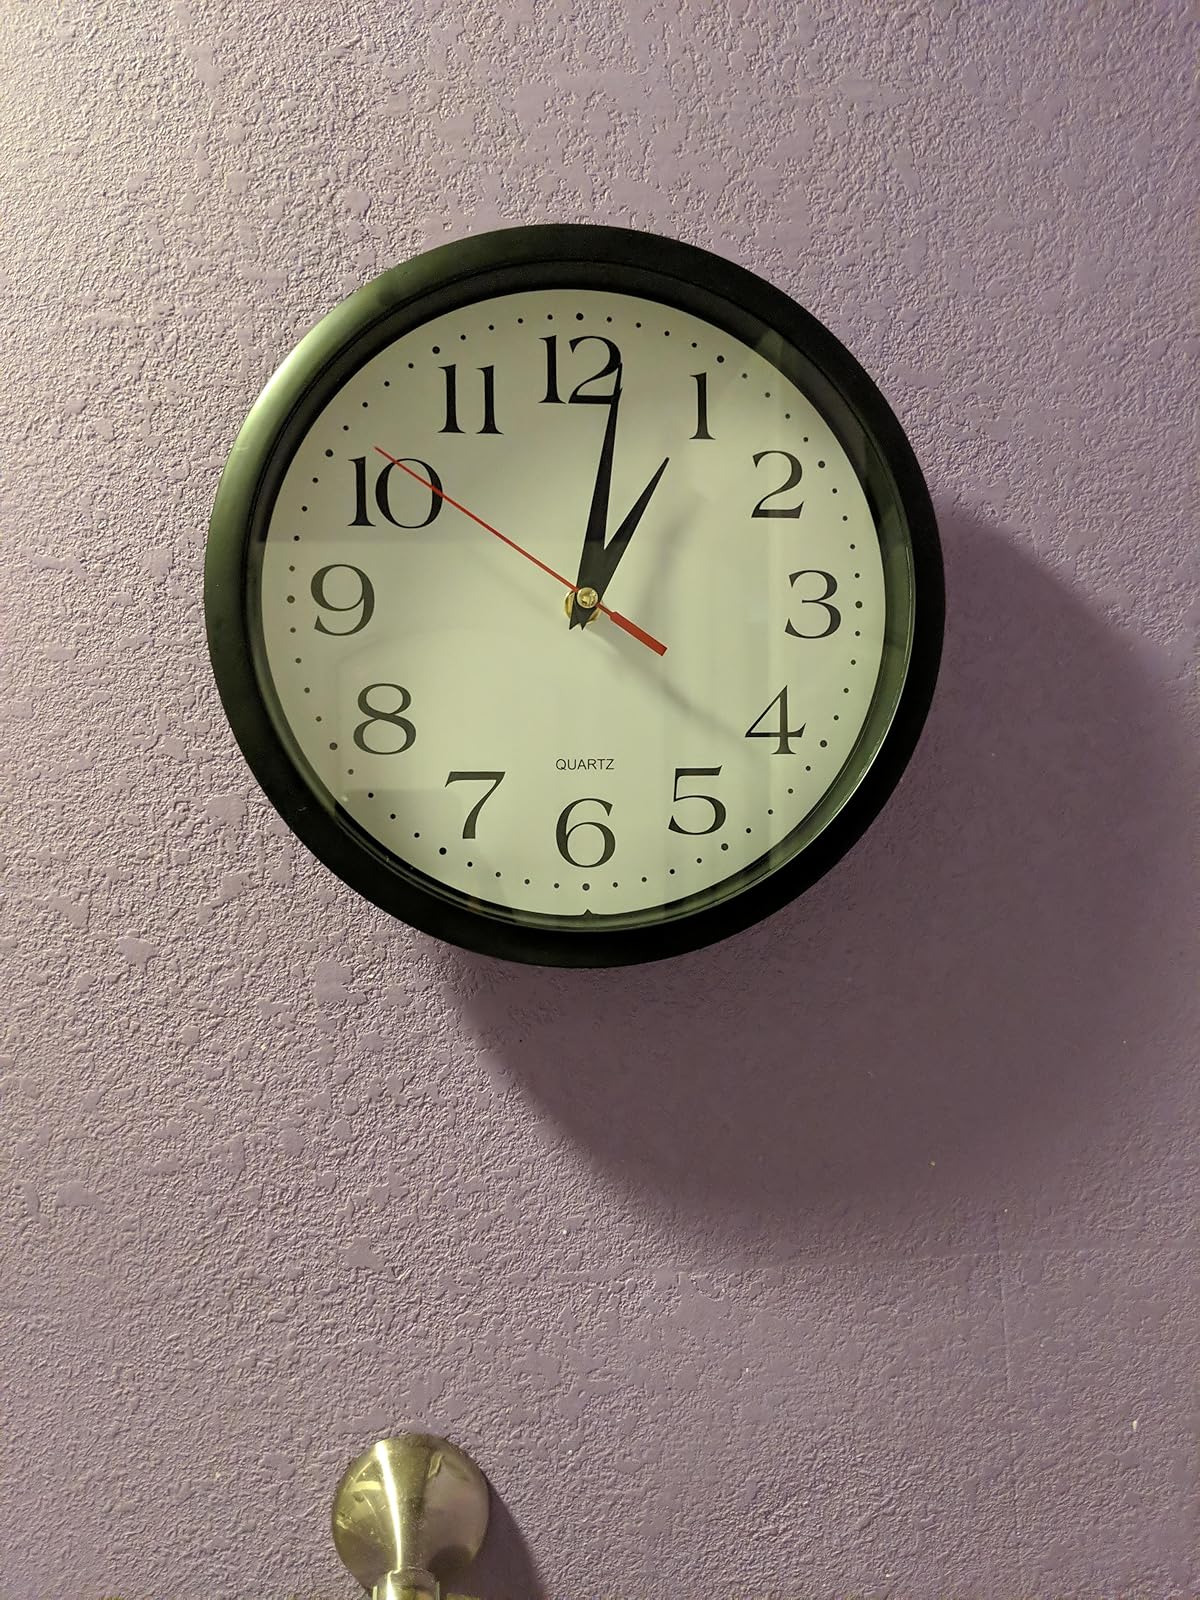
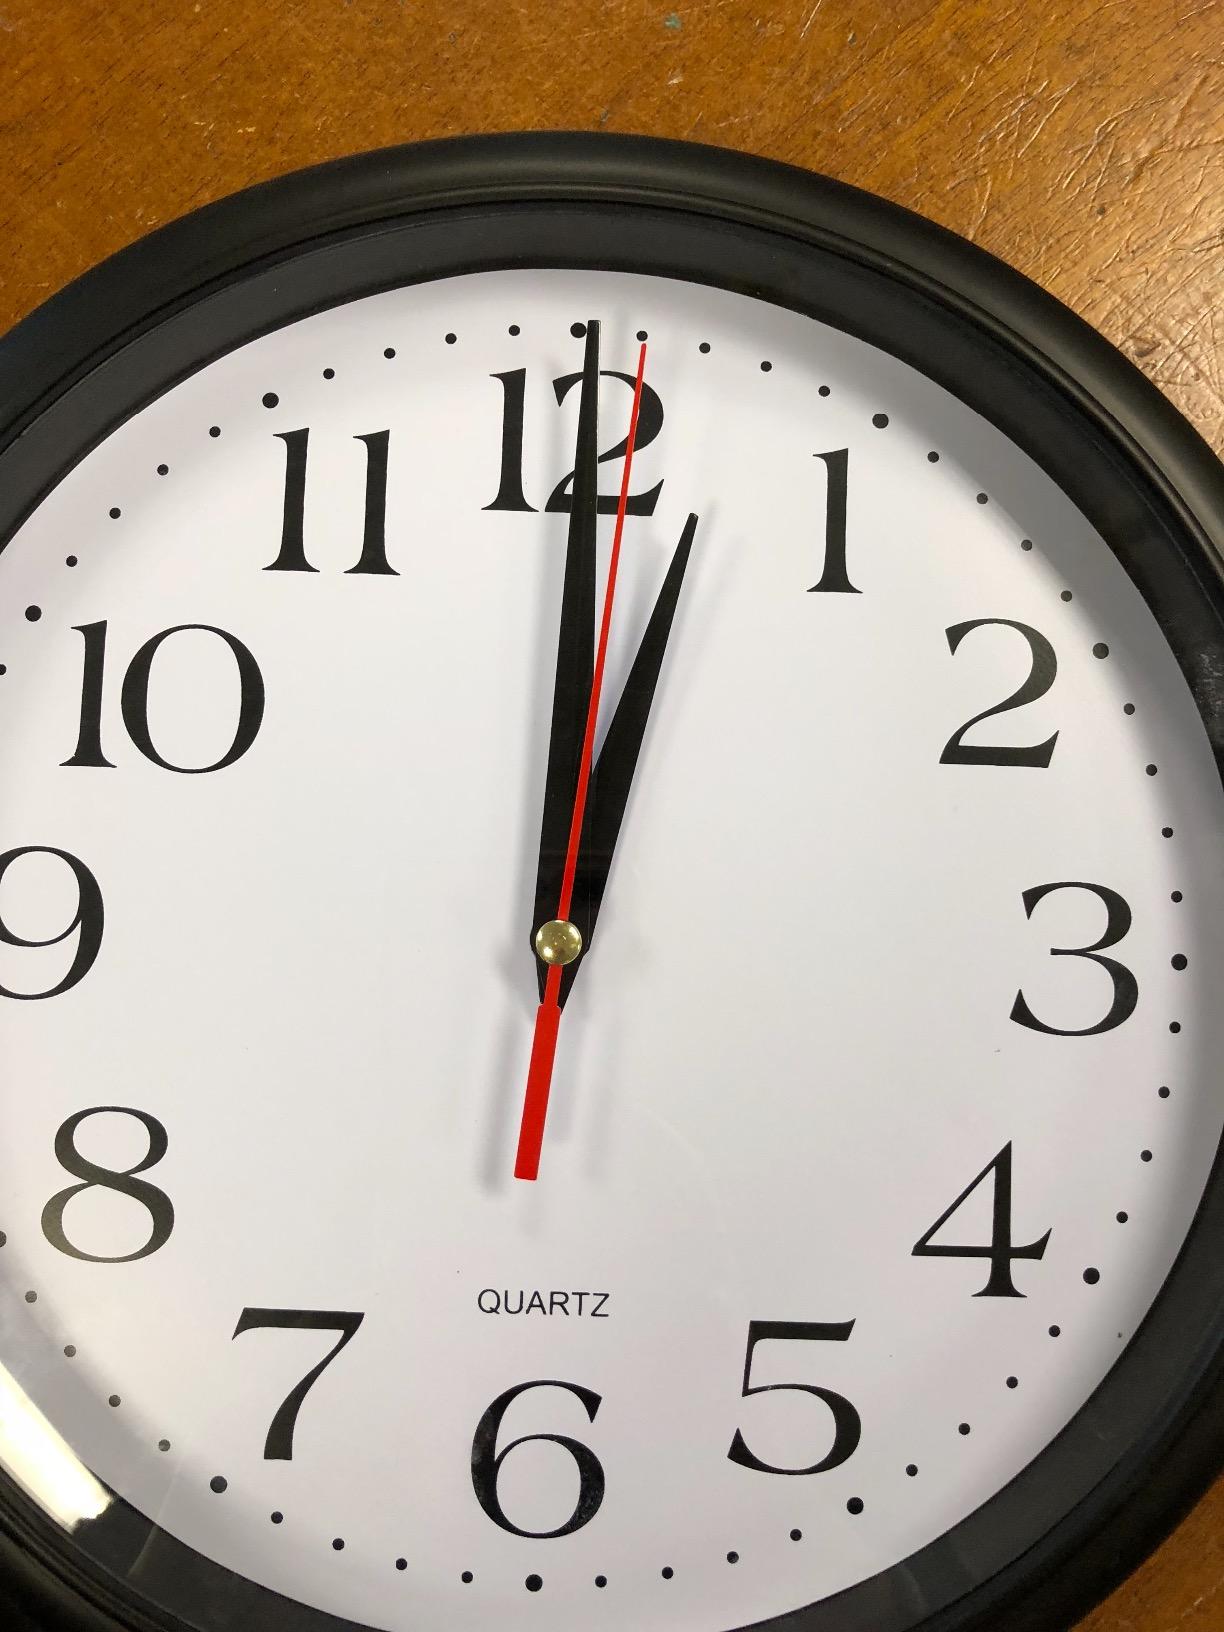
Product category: clock
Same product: yes